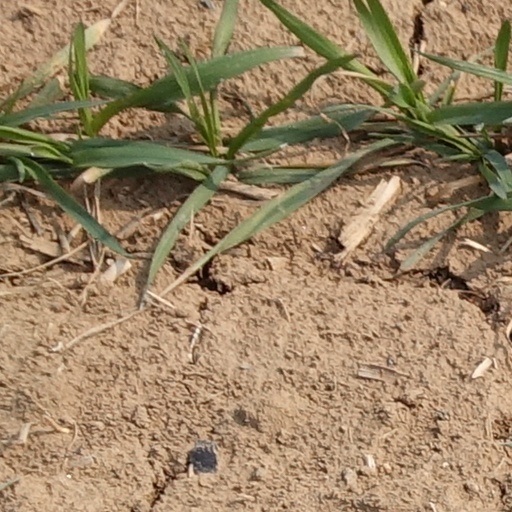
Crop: wheat